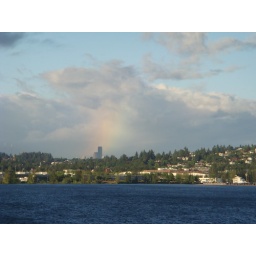
After the rain of the night before the sky clears over the lake and NOAA.